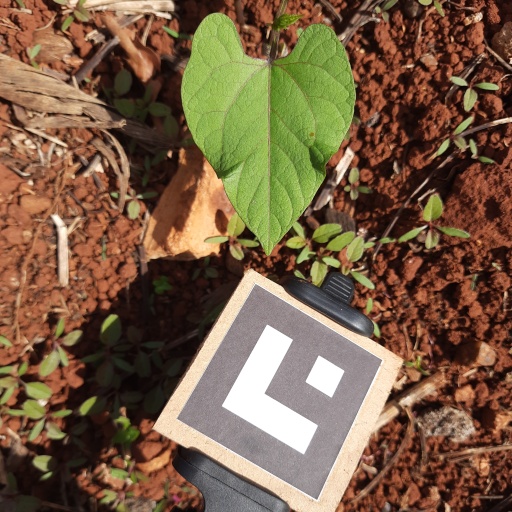
Observations: wavy surface, no eating holes, under sunlight